Vandenberg Space Force Base

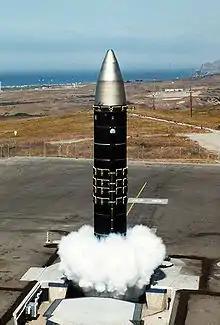

The last ICBM tested from Vandenberg was the LGM-118 Peacekeeper (MX) ICBM beginning in June 1983. In addition to having a longer range than earlier ICBMs, the Peacekeeper could deliver up to 10 reentry vehicles to separate targets. It was intended as a replacement for the LGM-30 Minuteman, but it suffered from a long development time, and was retired in 2005 before the Minuteman because of arms reduction treaties.